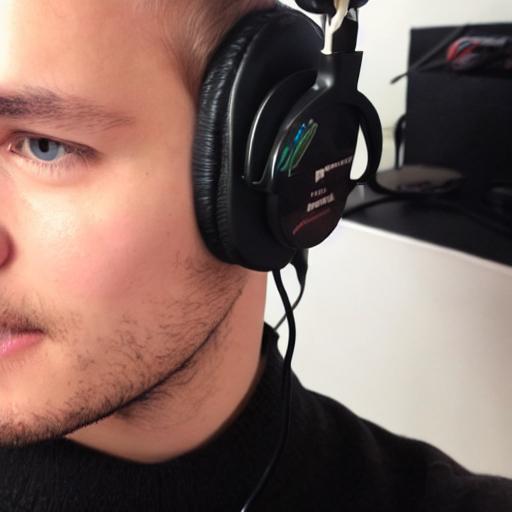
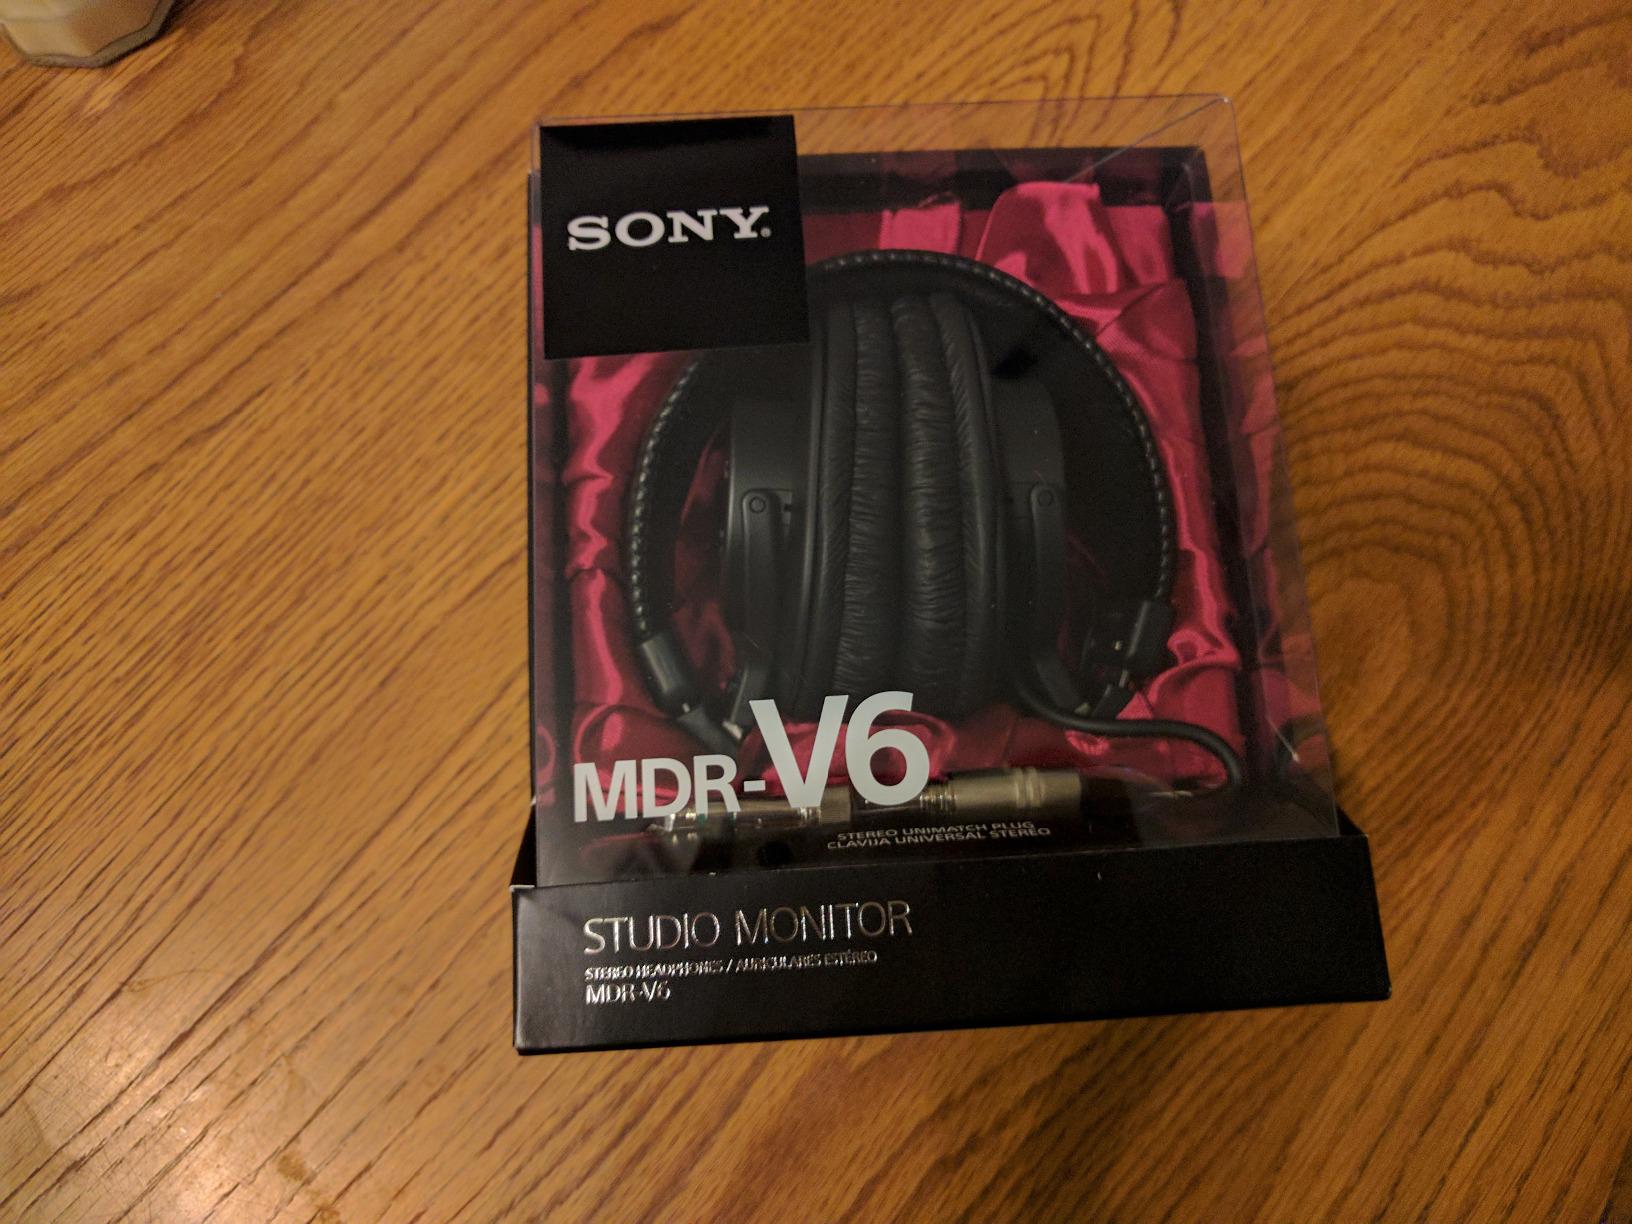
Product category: headphones
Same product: no